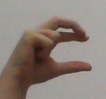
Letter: thal